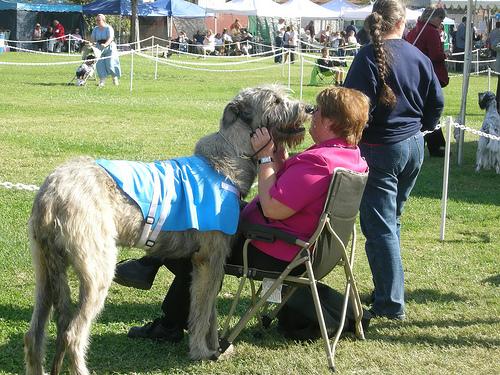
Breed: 224-n000039-Irish_wolfhound